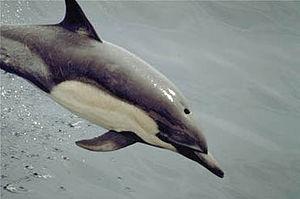
Une proposition de fusion est en cours entre Dauphin commun à long bec et Dauphin commun à bec court.
Les Delphininae sont une sous-famille d'odontocètes incluant plusieurs espèces de dauphins.
Delphinus est un genre de cétacés comprenant trois espèces de dauphins.